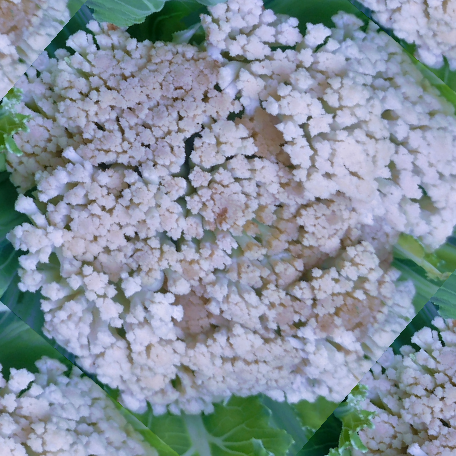
Label: Bacterial spot rot